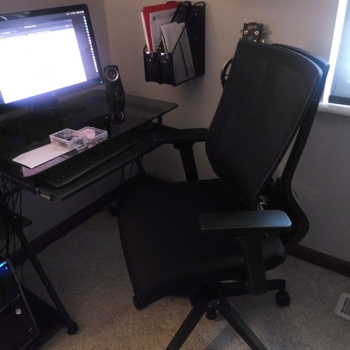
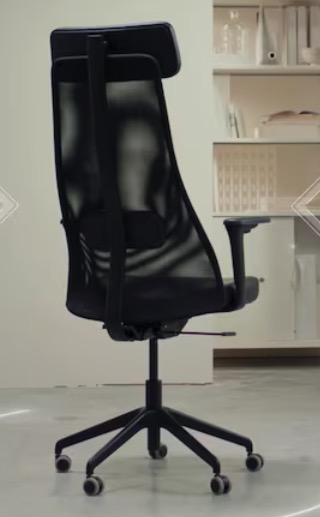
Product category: items_chair
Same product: no